Mountain Jews

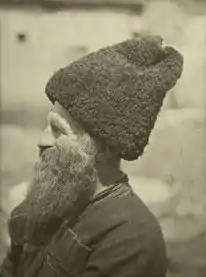
Mountain Jew Eric Sireni wearing a chokha and a papakha

Mountain Jews speak Judeo-Tat, also called Juhuri, a form of Persian; it belongs to the southwestern group of the Iranian division of the Indo-European languages. Judeo-Tat has Semitic (Hebrew/Aramaic/Arabic) elements on all linguistic levels. Among other Semitic elements, Judeo-Tat has the Hebrew sound "ayin" (ע), whereas no neighboring languages have it. Until the early Soviet period, the language was written with semi-cursive Hebrew alphabet. Later, Judeo-Tat books, newspapers, textbooks, and other materials were printed with a Latin alphabet and finally in Cyrillic, which is still most common today. The first Judeo-Tat-language newspaper, "Zakhmetkesh" (Working People), was published in 1928 and operated until the second half of the twentieth century.